Calcio storico fiorentino

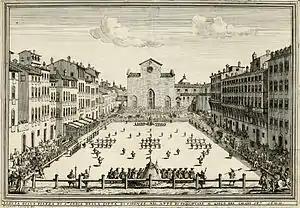
A "calcio storico fiorentino" game played at Piazza Santa Croce, Florence, Italy

According to the legend, playing violent games was a way to train young soldiers, and "calcio" was born out of this rugby-like military training when the aristocrats turned it into a fully-fledged sport.